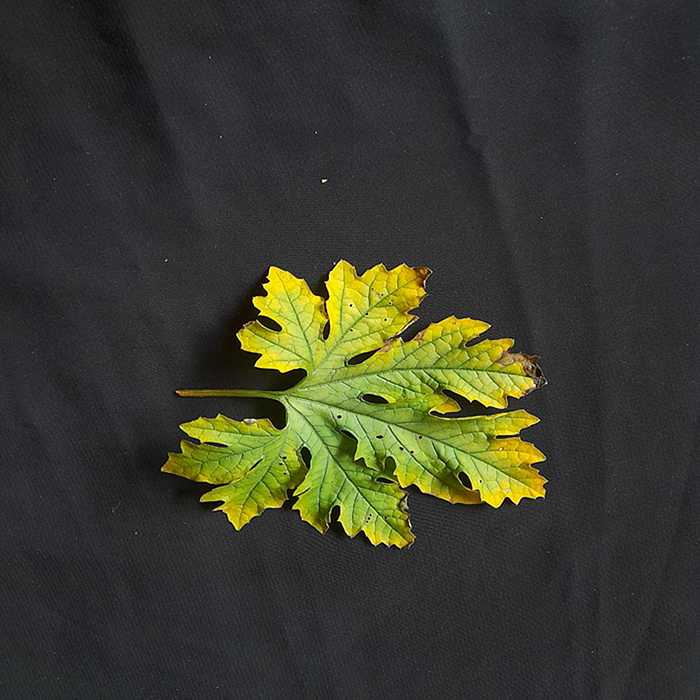
Plant: Bitter Gourd
Label: Fusarium wilt